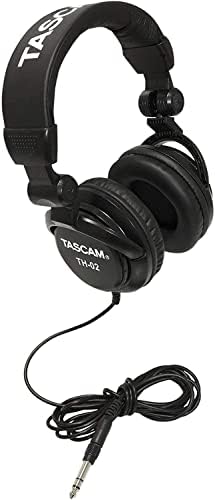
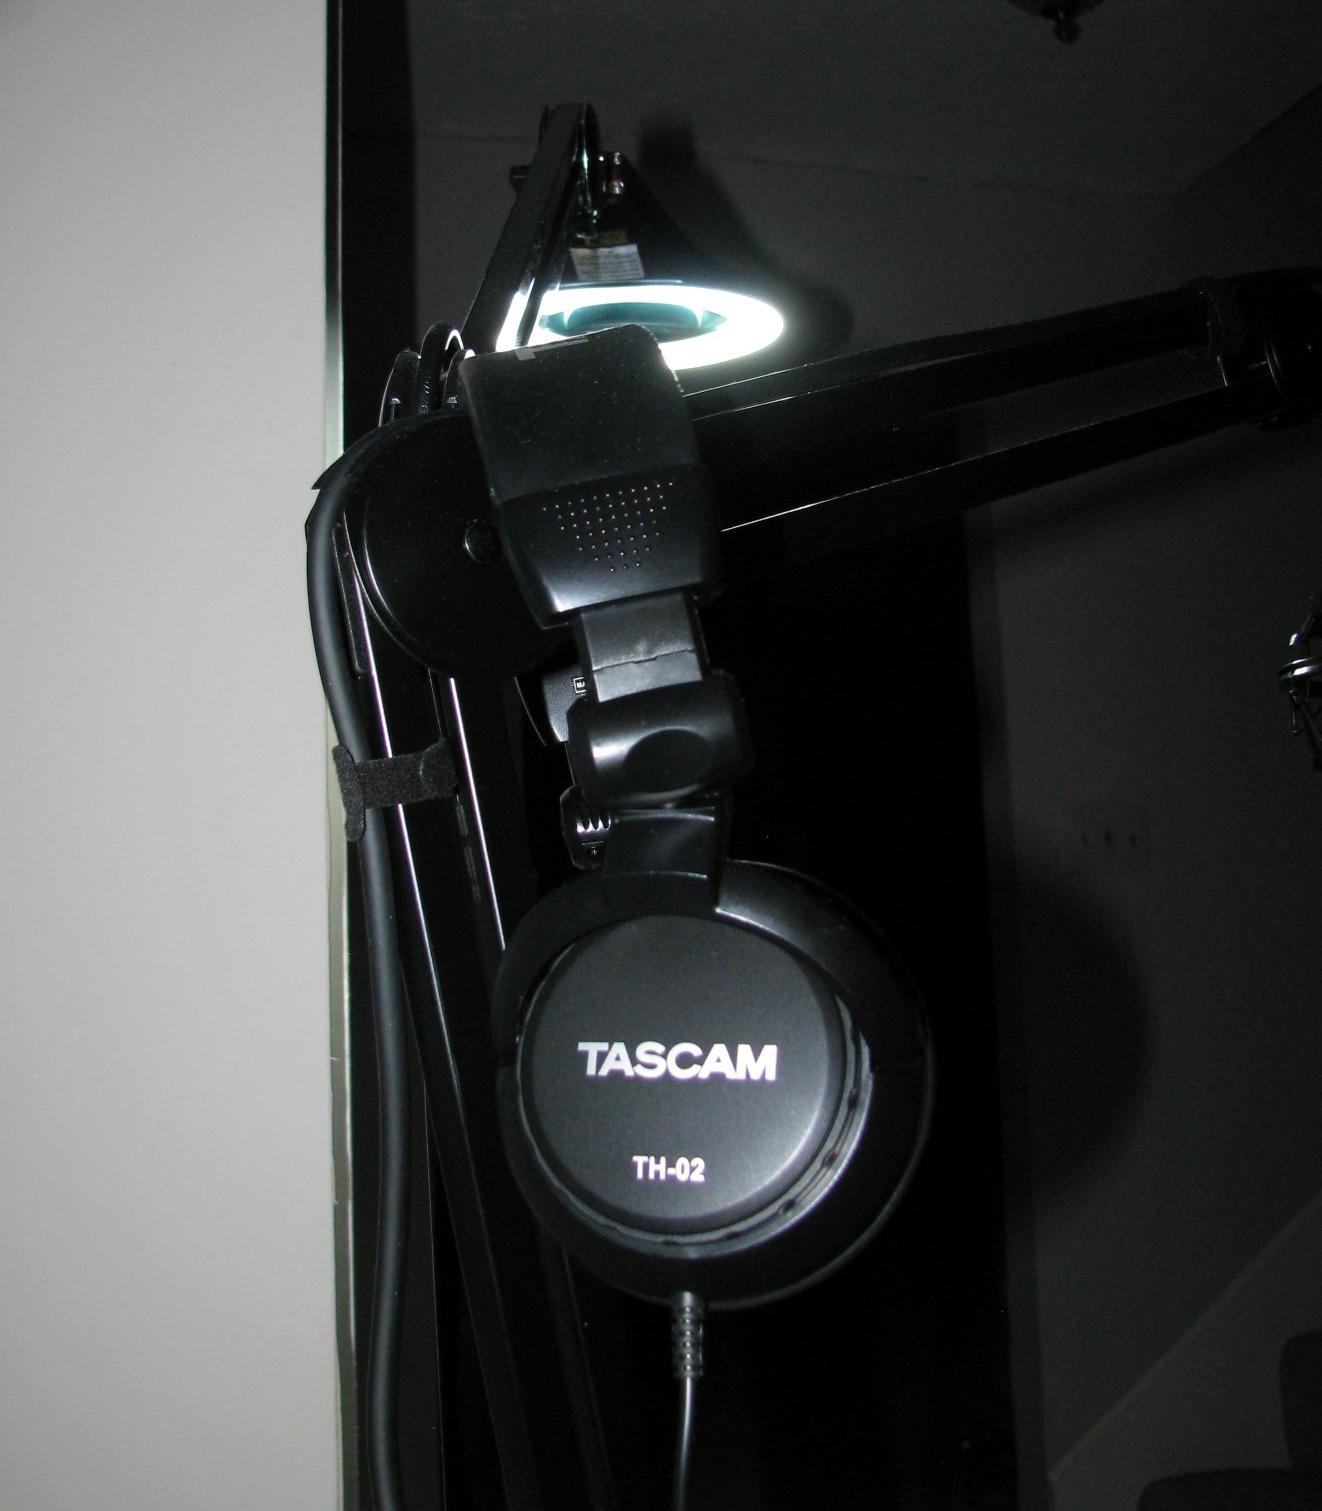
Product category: headphones
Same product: yes